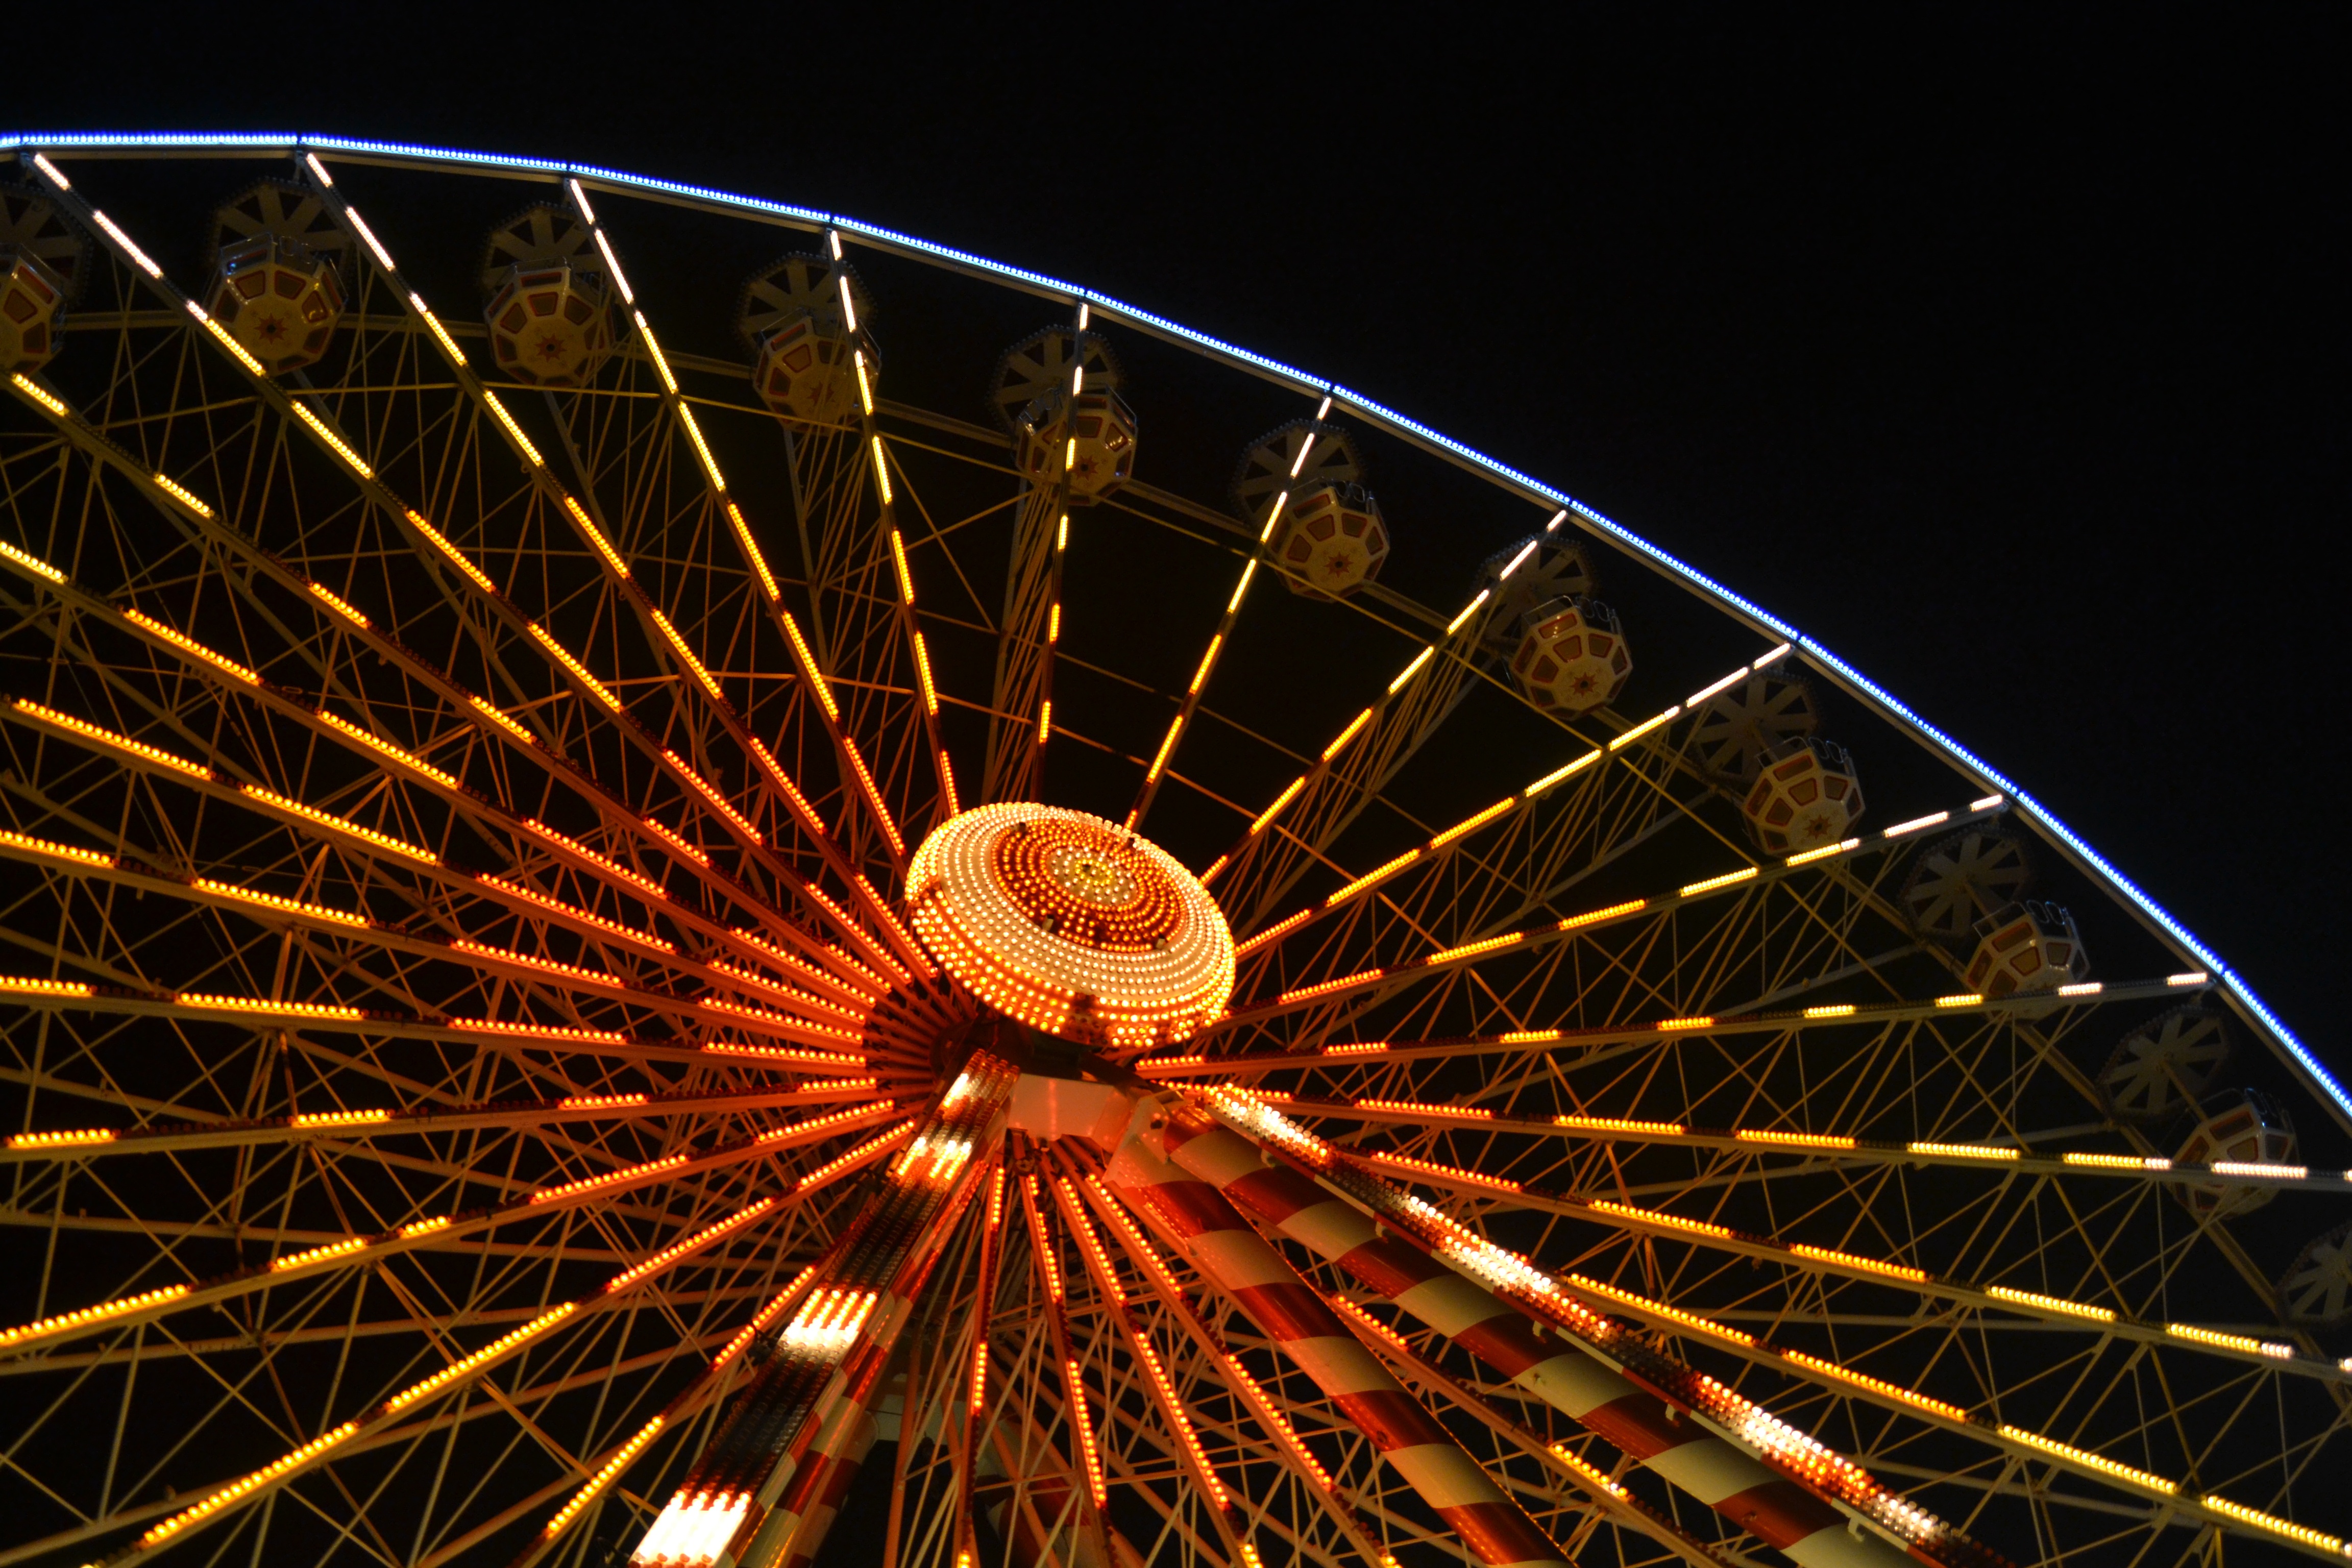
night, wheel, round, summer, recreation, france, ferris wheel, carnival, color, ride, attraction, colorful, tourism, leisure, big wheel, fairground, festival, fun, joy, tourist attraction, ferris, amusement, fair, entertainment, turning, recreational, le mans, outdoor recreation, geographical feature